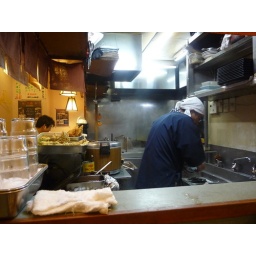
One man "restaurants" are ubiquitous in Tokyo. Notice the classic white towel wrapped around his head.